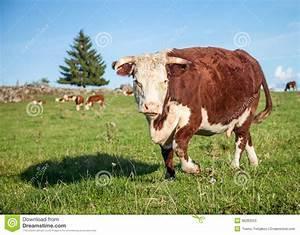
cow